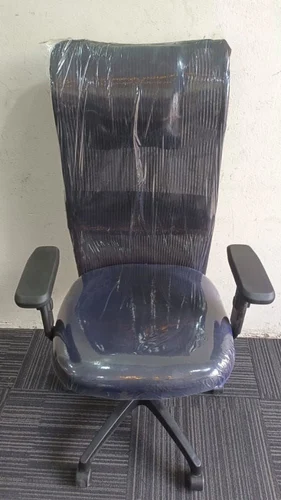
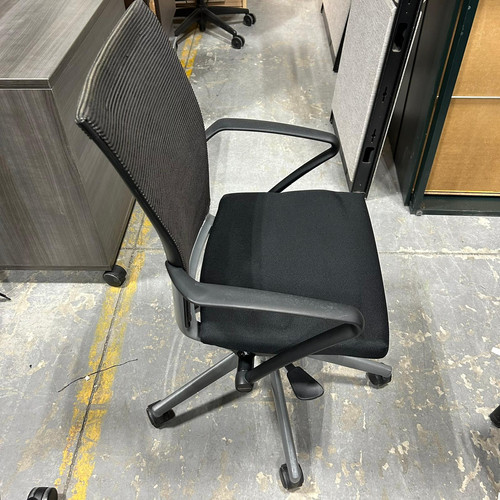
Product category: items_chair
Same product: no